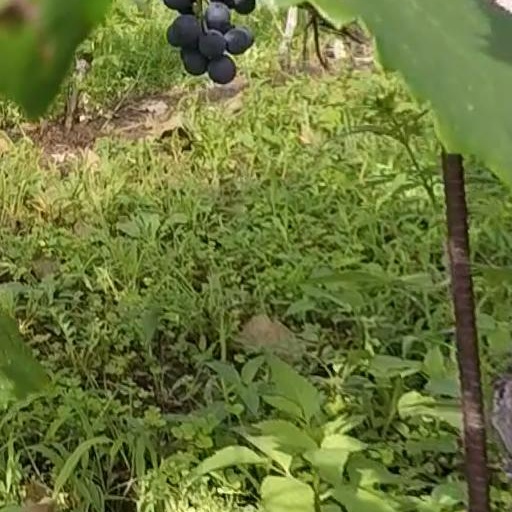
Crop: grape